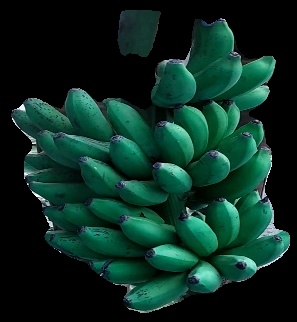
Variety: rasbale
Grade: grade3